Aircraft cavern

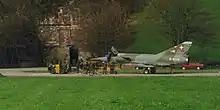
A Mirage III RS in front of an aircraft cavern in Buochs airfield, Switzerland

During World War II, the neutral Swiss military airfields were equipped with simple arched concrete U-43 type shelters to protect the aircraft parked underneath. After World War II, starting in 1947, these open objects became even better protected with metal doors, thus creating the U-68 type shelter.